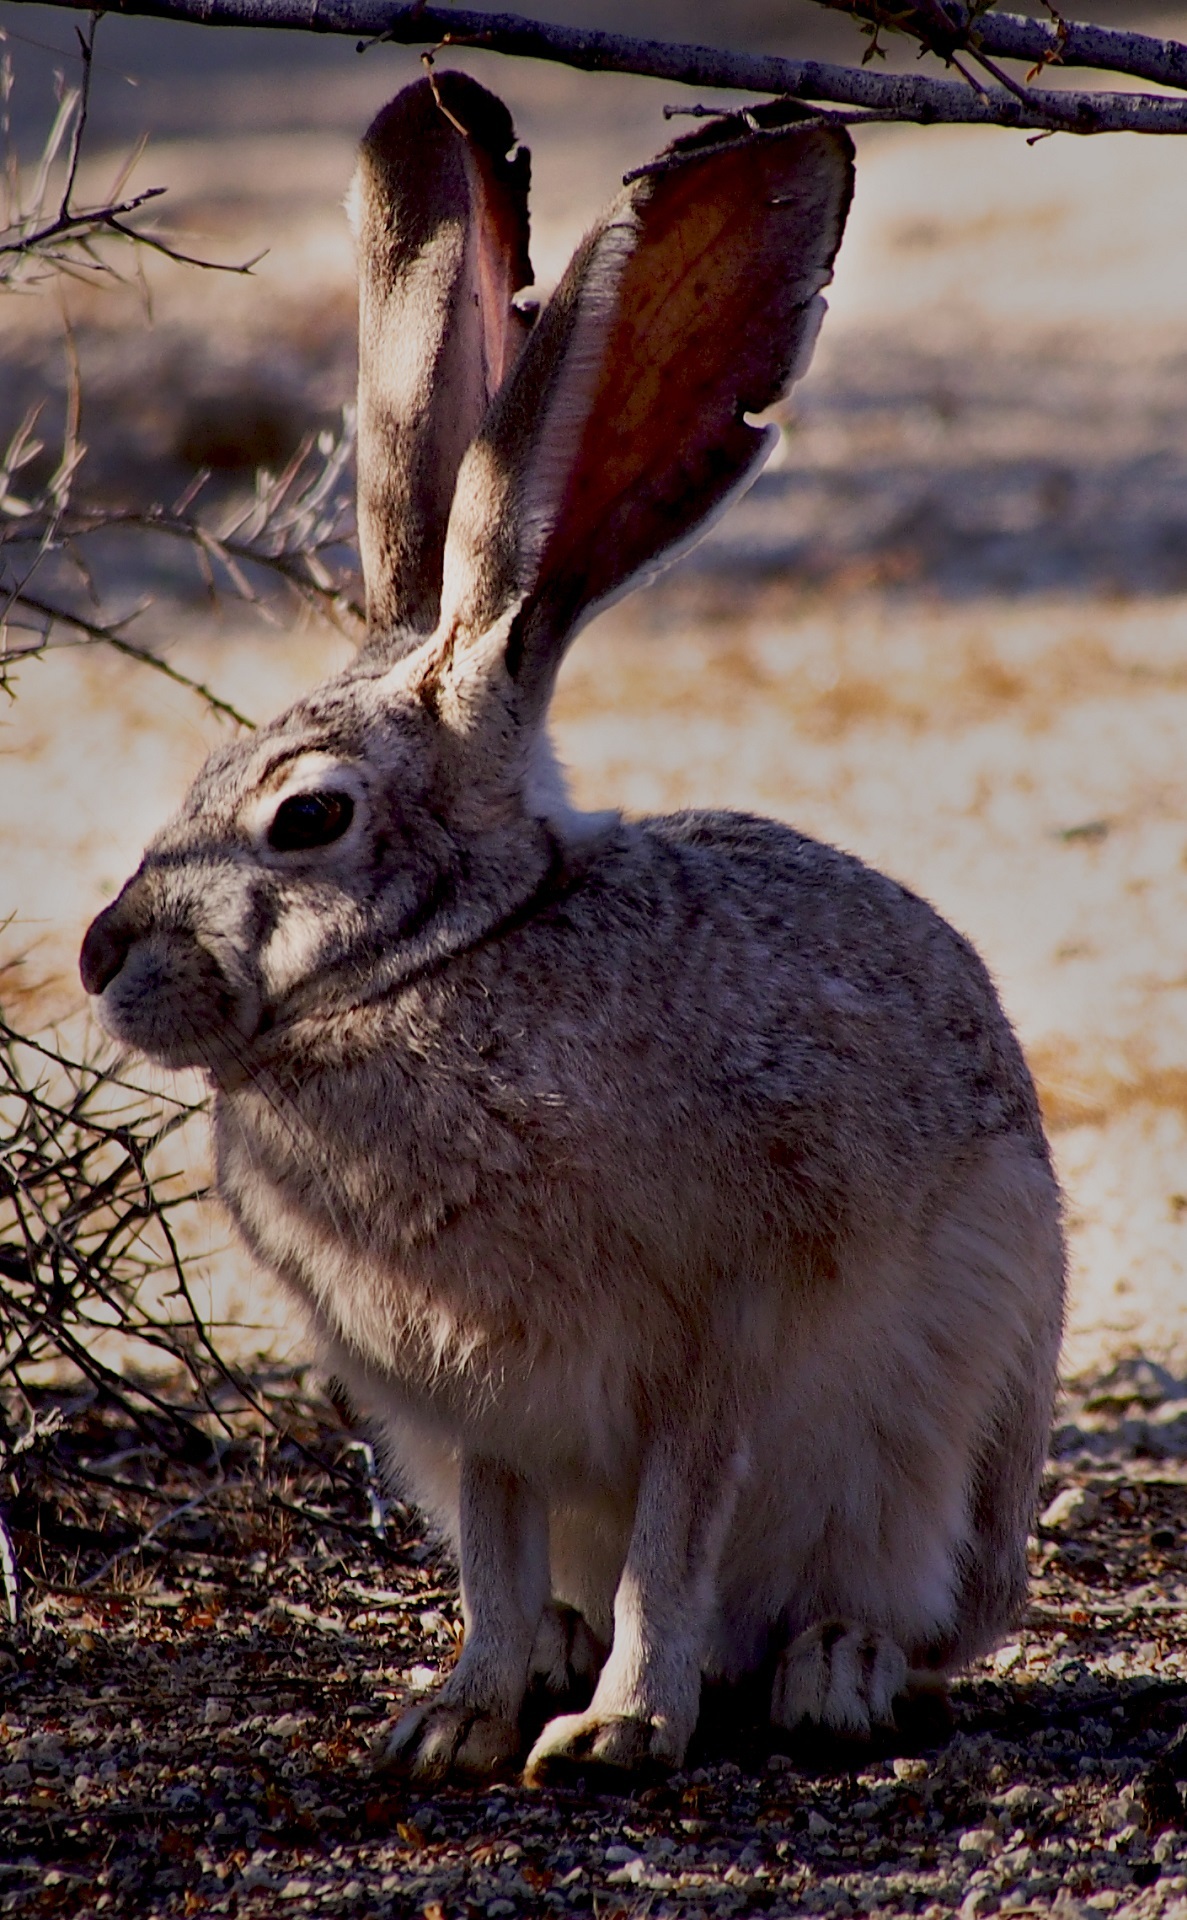
nature, wilderness, shade, looking, wildlife, portrait, sitting, mammal, fauna, rabbit, hare, outdoors, whiskers, furry, ears, vertebrate, bunny, marsupial, floppy, black tailed jackrabbit, american desert hare, domestic rabbit, rabits and hares